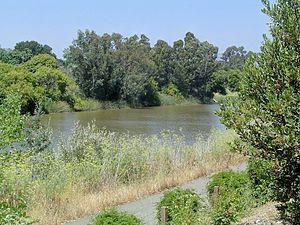
La Napa River est un fleuve d’environ 89 kilomètres de long qui coule dans l’État américain de Californie.